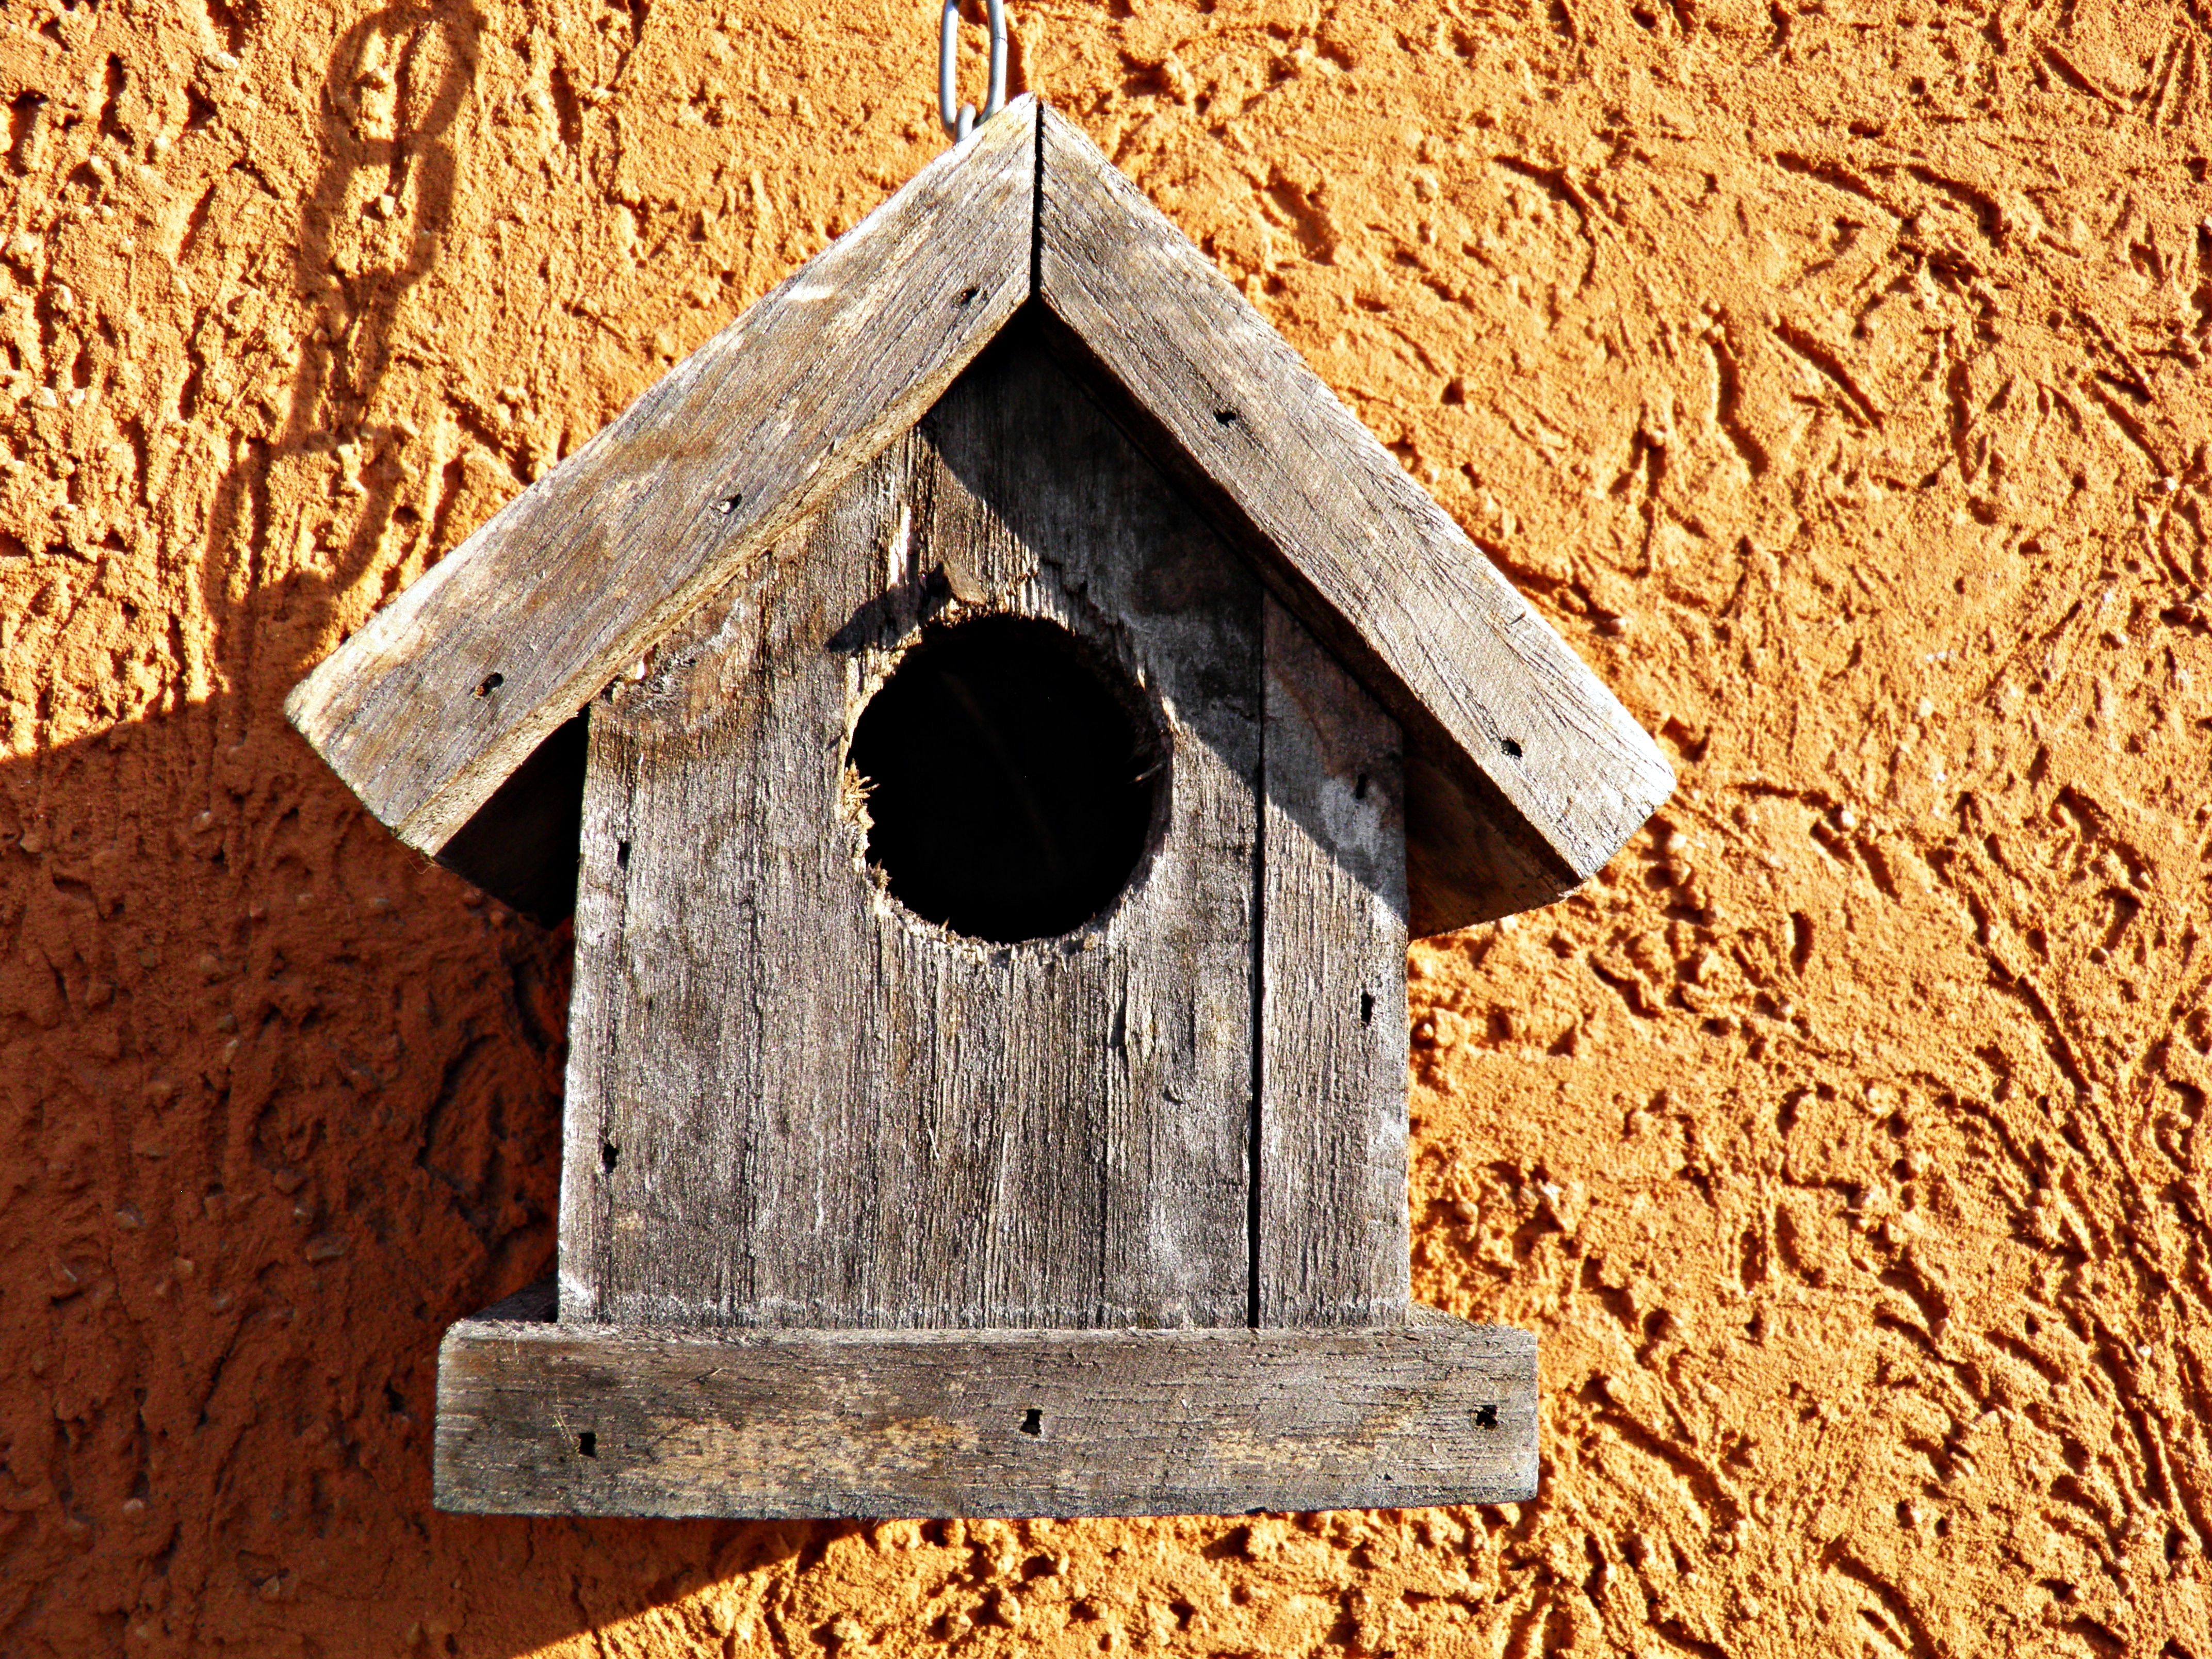
wood, house, wooden, birdhouse, bird house, ancient history